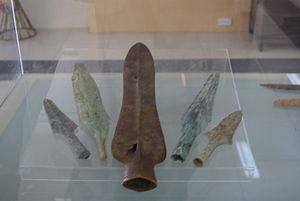
La lance est un type d'arme d'hast, apparue dès le Paléolithique, dotée d'un fer ou d'une pierre taillée emmanché sur une hampe ou long bois et qui s'est déclinée en de très nombreuses variantes au cours de la Préhistoire et de l'Histoire humaine. Certaines d'entre elles, d'un talon métallique qui sert en général à équilibrer l'arme tenue en main et à la planter dans le sol. C'est une arme à la fois utilisée pour la chasse et pour la guerre. À l'exception notable des légions romaines, dont l'arme principale était le glaive et des armées du moyen âge dont l'arme était l'arc ou l'arbalète, la lance fut l'arme tranchante principale de l'ensemble des armées depuis la préhistoire jusqu'à l'apparition du fusil à baïonnette qui constitue son prolongement historique.